2021 Balkan non-papers

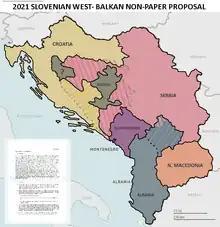
Map of the Western Balkans according to the first non-paper:

Other proposed redrawn borders map of the Western Balkans: